William Charles Forrest

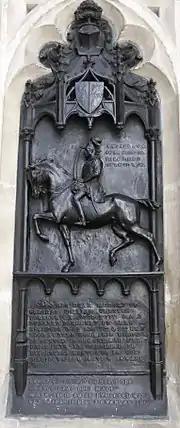
Memorial to General Forrest in Winchester Cathedral

He was given the colonelcy of the 8th Hussars from 1880 to 1886 and of the 11th Hussars from 8 February 1886 until his death in 1902.